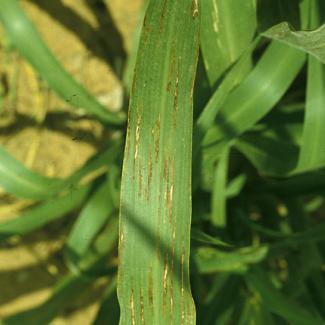
Plant: Wheat
Disease: wheat bacterial leaf streak (black chaff)